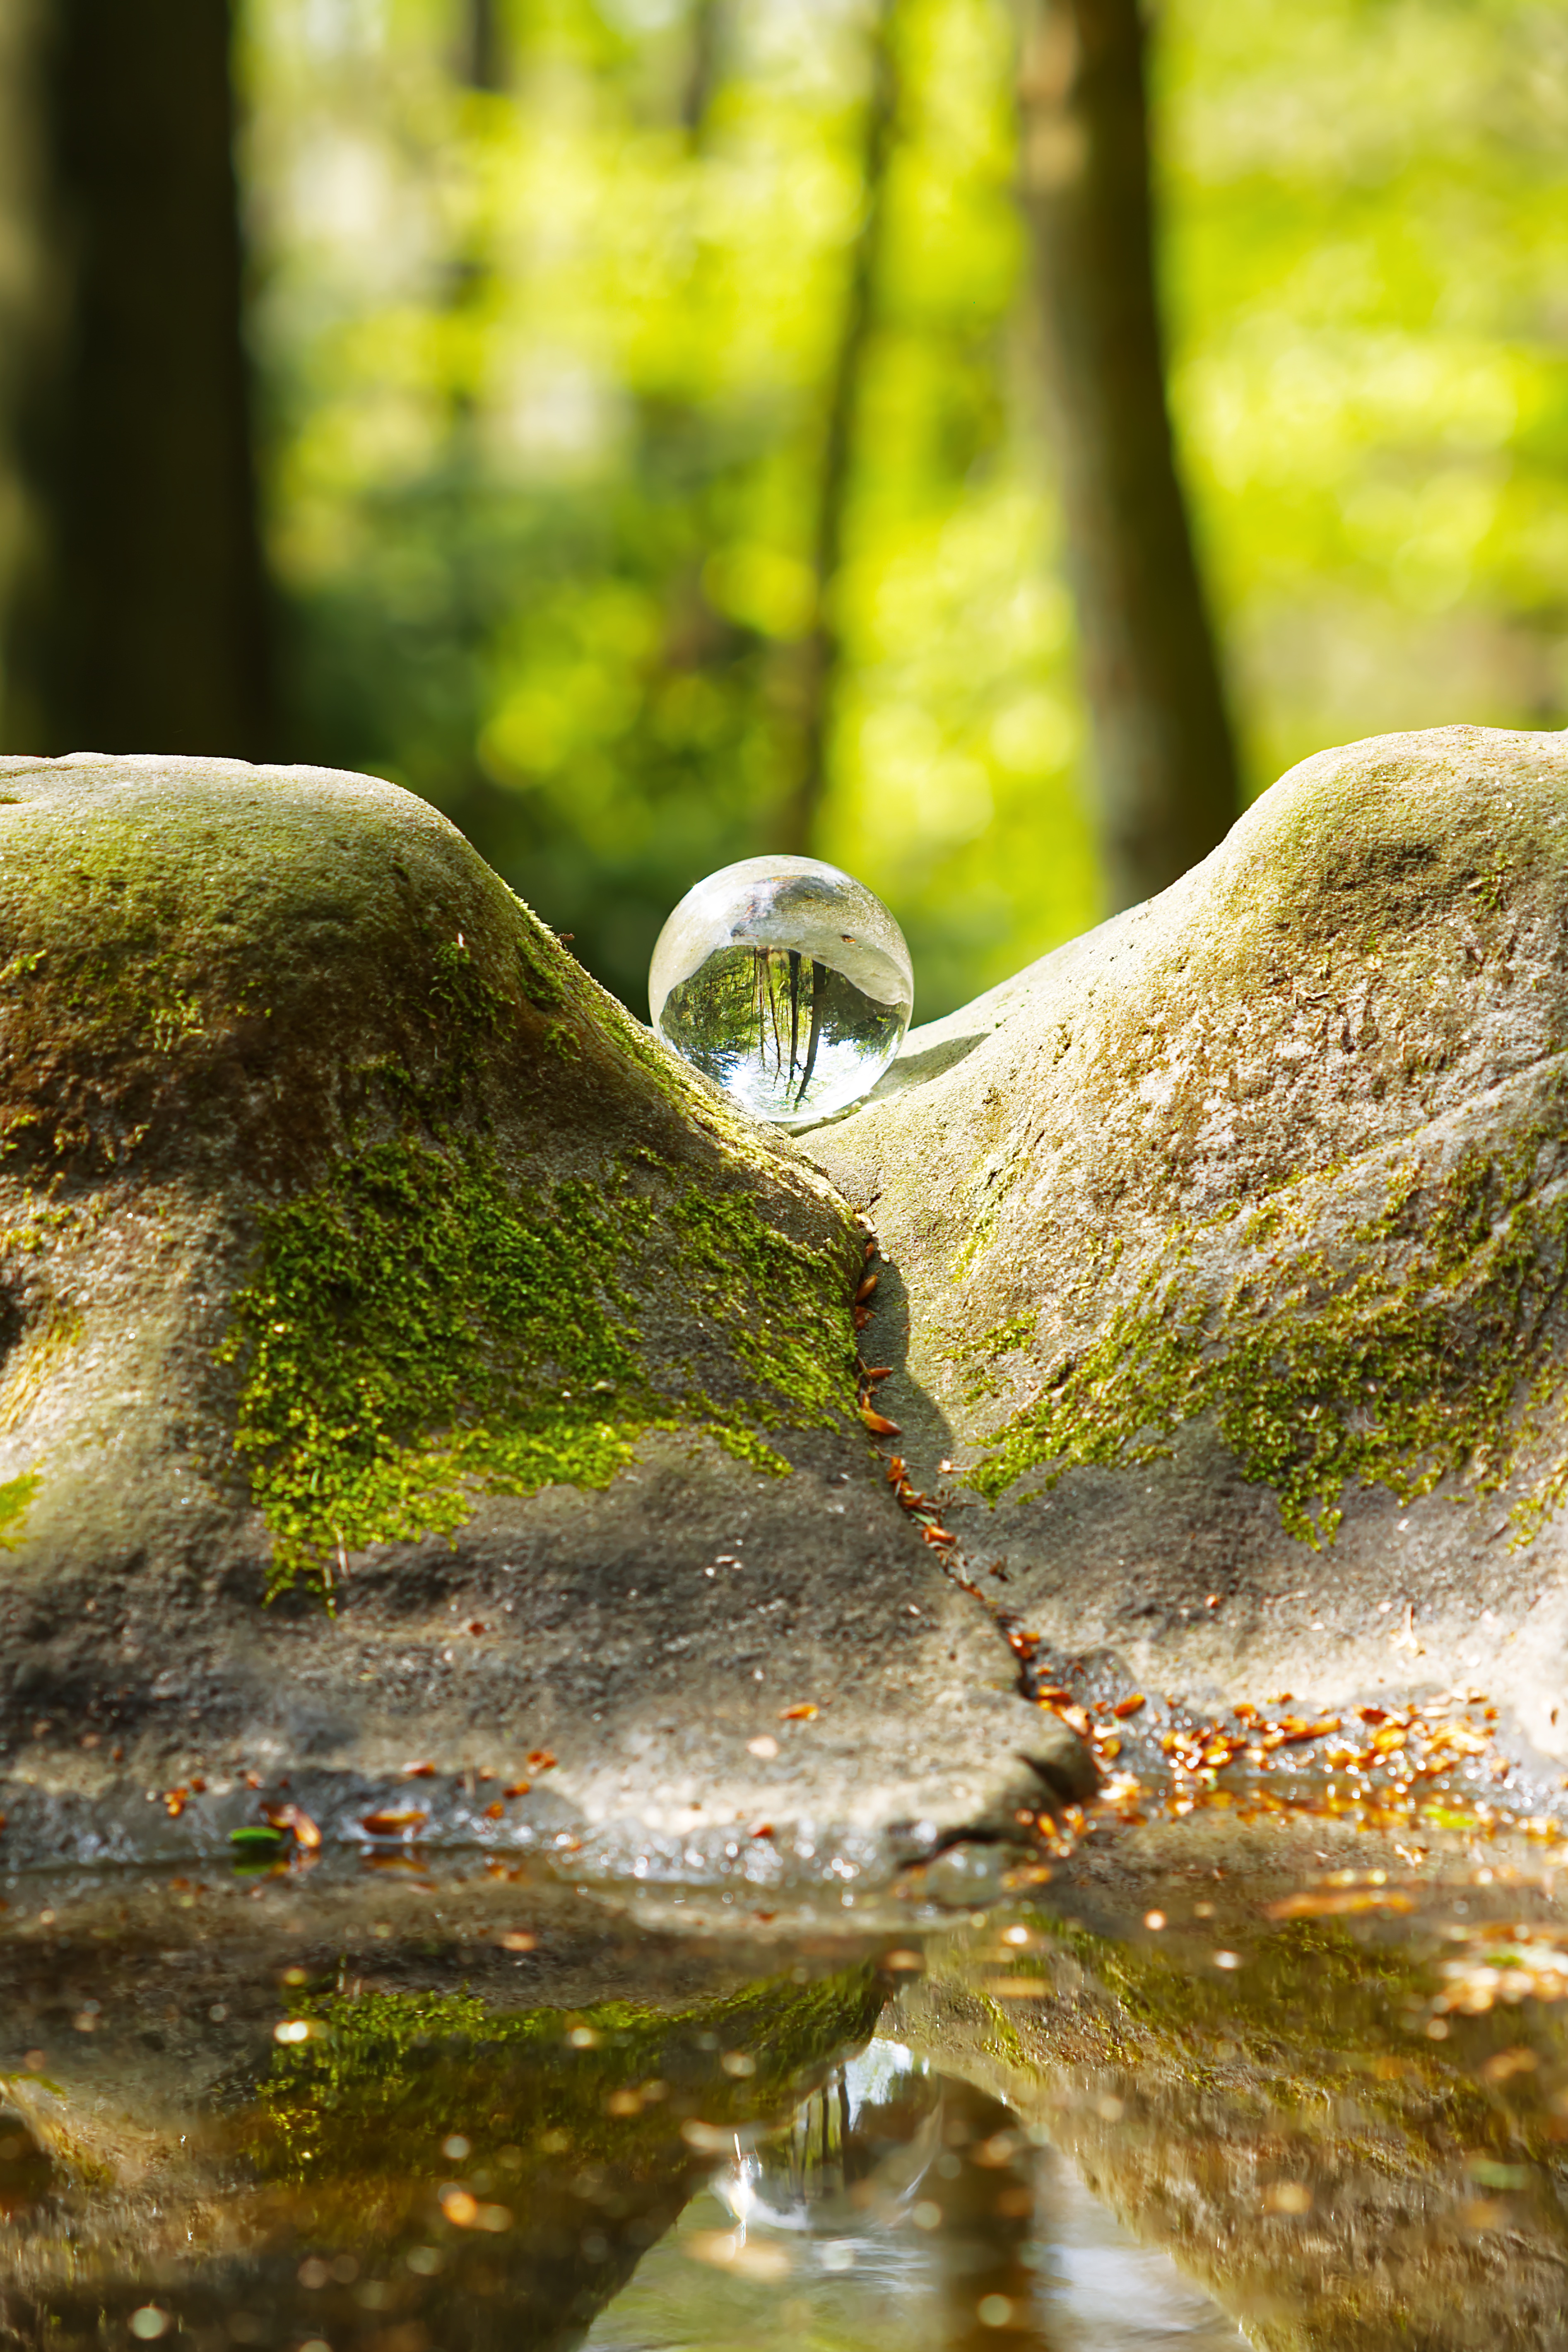
natural, water, liquid, natural landscape, wood, sunlight, terrestrial plant, grass, watercourse, trunk, landscape, forest, bedrock, spring, glass, non vascular land plant, rock, woodland, stream, algae, water feature, nature reserve, reflection, jungle, wildlife, riparian zone, old growth forest, creek, Transparent material, liquid bubble, moss, temperate broadleaf and mixed forest, circle, mineral spring, macro photography, drop, rainforest, lake district, vascular plant, aquatic plant, deciduous, mountain river, autumn, moisture, riparian forest, stream bed, boulder, green algae